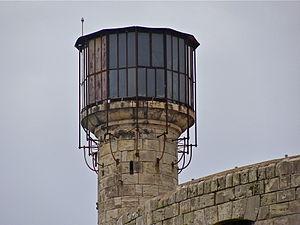
Vigie de Fort-Boyard
Les règles du jeu Fort Boyard ont souvent varié au fil des saisons, notamment par l'ajout de nouvelles parties ou épreuves dans le jeu. Ainsi, en 1990, seules existaient les épreuves, et la partie de la salle du trésor, laquelle renfermait à l'époque divers coffres ouvrables grâce aux clés. Dès 1991, la partie « aventures » est créée et la configuration de la salle du trésor devient celle que l'on connaît aujourd'hui. En 1992, une partie intermédiaire est ajoutée entre les épreuves et les aventures, donnant aux prisonniers une chance de libération. L'émission est complétée par le Conseil dès 1995. Par conséquent, le déroulement des émissions entre 1995 et 2005 est le suivant : épreuves, partie intermédiaire, Conseil, aventures, salle du trésor.
Le fort Boyard est une fortification située sur un haut fond formé d'un banc de sable à l'origine, appelé la « longe de Boyard » qui se découvre à marée basse et est situé entre l'île d'Aix au nord-est, l'île d'Oléron au sud-ouest, avec l'île Madame au sud-est et l'île de Ré au nord, appartenant à l'archipel charentais. La Longe de Boyard est rattachée au cadastre de la commune de l'Île-d'Aix, dans le département de la Charente-Maritime.